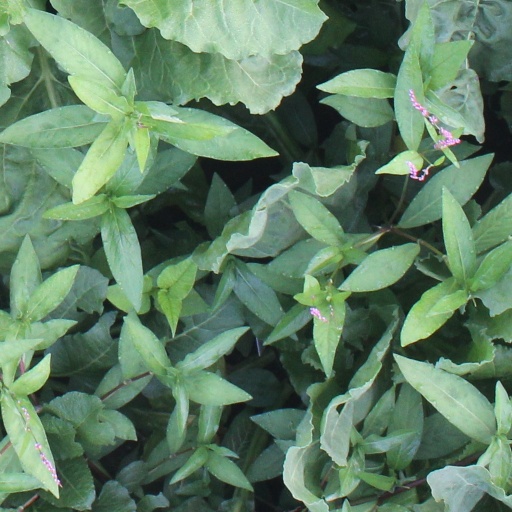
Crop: sugar beet